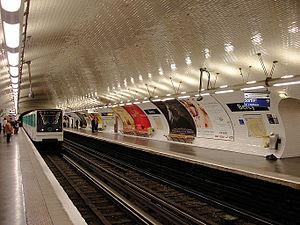
Station Bercy de la ligne 6 du métro de Paris, France.
Bercy est une station des lignes 6 et 14 du métro de Paris, située dans le 12ᵉ arrondissement de Paris.